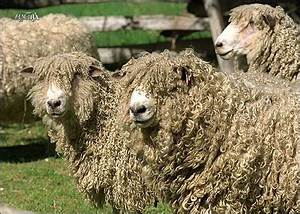
Label: pecora